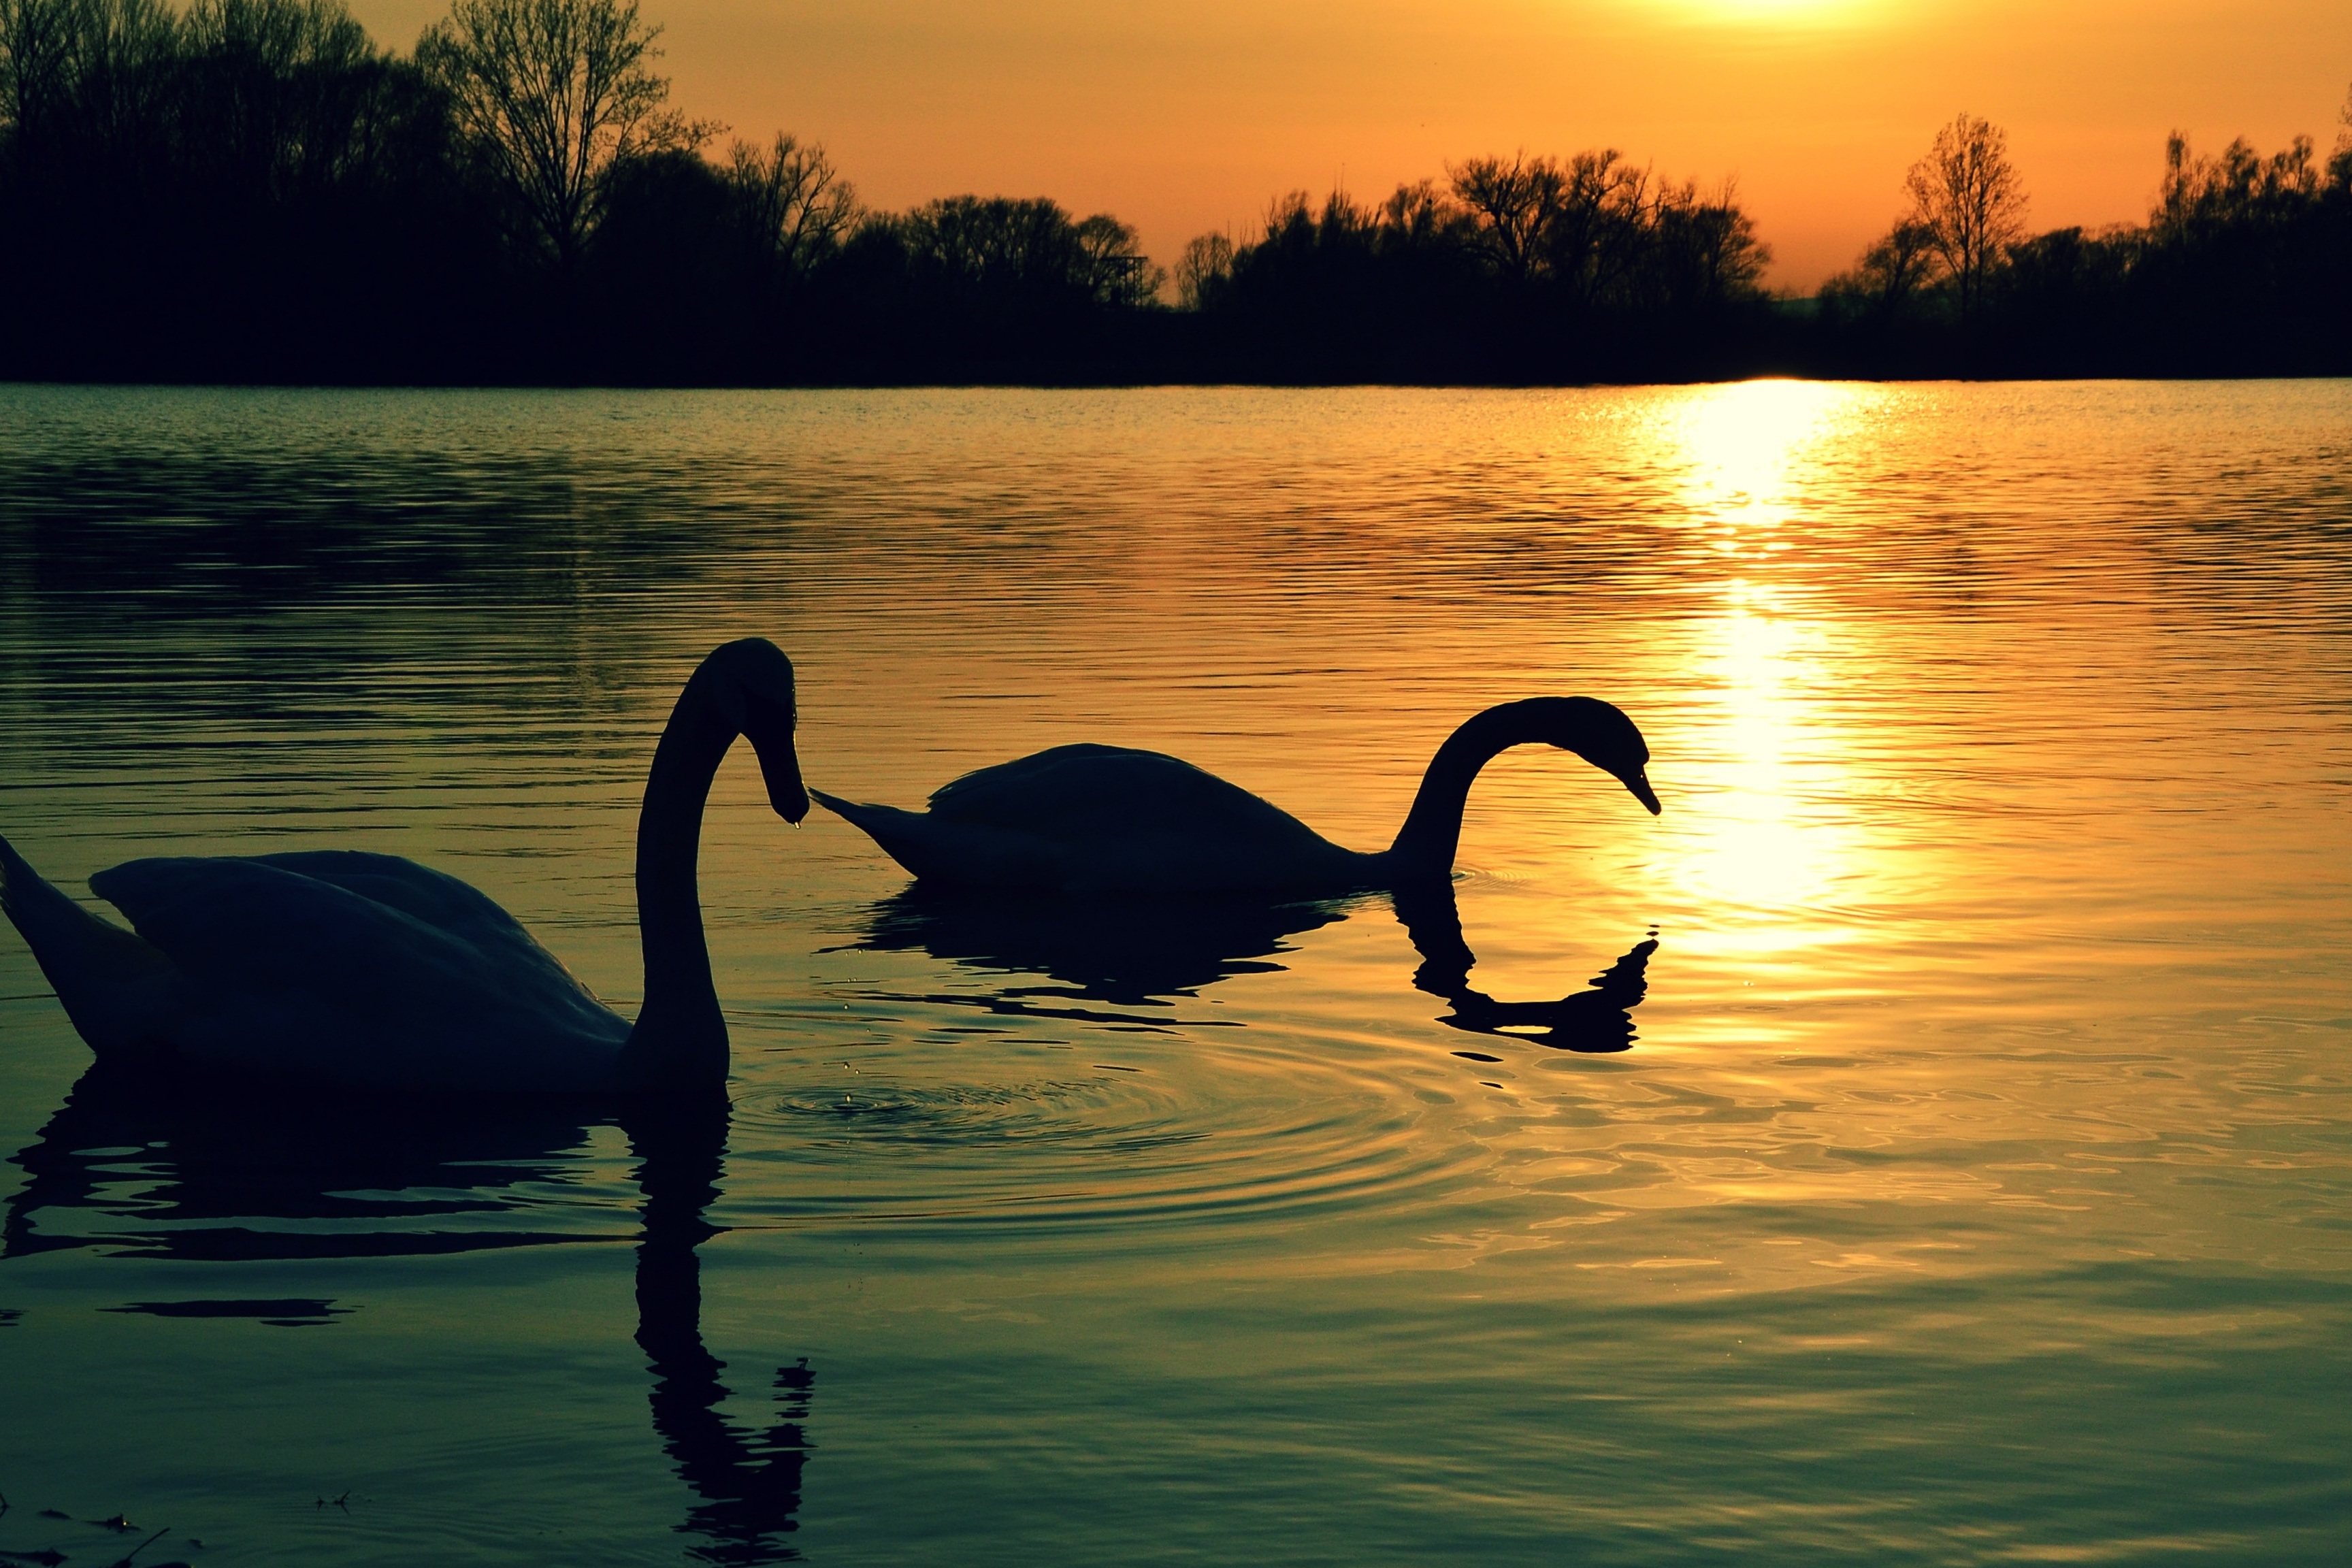
landscape, water, nature, bird, sky, sunrise, sunset, morning, lake, river, pond, evening, reflection, beak, calm, swan, duck, swans, waterfowl, water bird, ducks geese and swans